Korn Khunatipapisiri

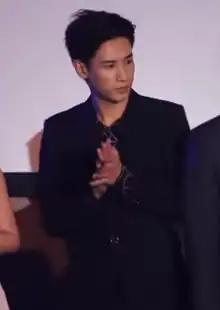
Korn in March 2018

Korn Khunatipapisiri (born 13 November 1993), nicknamed Oaujun, is a Thai actor and dancer. He is best known for his roles in the film Love's Coming (2014) and television series "Ugly Duckling Series: Boy's Paradise" (2015).